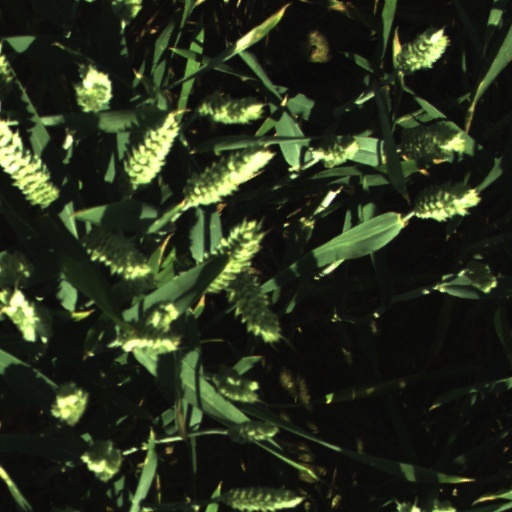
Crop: wheat